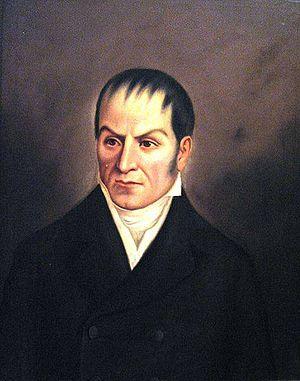
Cet article traite du président de la République de Colombie, qui est le chef de l'État et du gouvernement de la Colombie.
Camilo Torres Tenorio fut un avocat, intellectuel et homme d'État qui prit la tête de la guerre d'indépendance de la Nouvelle-Grenade. Sa formidable éloquence lui a valu le surnom de "Verbe de la révolution".
Antonio Amador José Nariño y Bernardo Álvarez del Casal, né le 9 avril 1765 à Santafé de Bogota et mort le 13 décembre 1823 à Villa de Leyva, est un homme d'État, militaire et journaliste néo-grenadin. Issu d'une riche famille créole de Bogota, il est l'un des précurseurs de l'émancipation des colonies américaines de l'empire espagnol et devient l'un des héros de l'indépendance de la Colombie.